The Holocaust in Greece

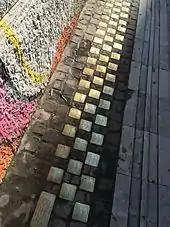
in Salonica to commemorate deported school children

Preparation for the deportation of Salonica's Jews began in January 1943. A German official, Günther Altenburg, notified the prime minister of the collaborationist government, Konstantinos Logothetopoulos, on 26 January, but there is no record of him taking action to prevent the deportations, except two letters of protest written after they had already begun. Despite the letters, the collaborationist government continued to cooperate with the deportation. The Italian occupation authorities and Consul Guelfo Zamboni vigorously protested, issued Italian citizenship to Greek Jews, and arranged travel to Athens for hundreds of Jews with Italian or foreign citizenship. Spanish officials in the region also attempted to stop the deportations.